Rho(D) immune globulin

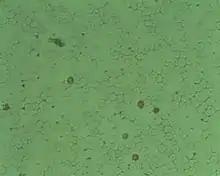
Image of a positive Kleihauer–Betke test; the pink smudges are foetal-haemoglobin-containing red blood cells that have entered maternal circulation.

Even in normal pregnancies, a small number of fetal blood cells enter the maternal bloodstream (fetomaternal hemorrhage). If a mother is RhD negative, but the fetus is RhD positive, the mother's immune system may develop an immune response (develops antibodies) to the unfamiliar RhD antigens from the fetus. This process is called "RhD alloimmunization". Alloimmunization usually has minimal effect on the first such pregnancy, but, in a second such pregnancy, pre-existing maternal RhD IgG antibodies can cross the placenta in enough amounts to damage fetal red blood cells. This condition is called erythroblastosis fetalis and can be fatal to the fetus.